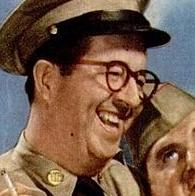
Age: 42